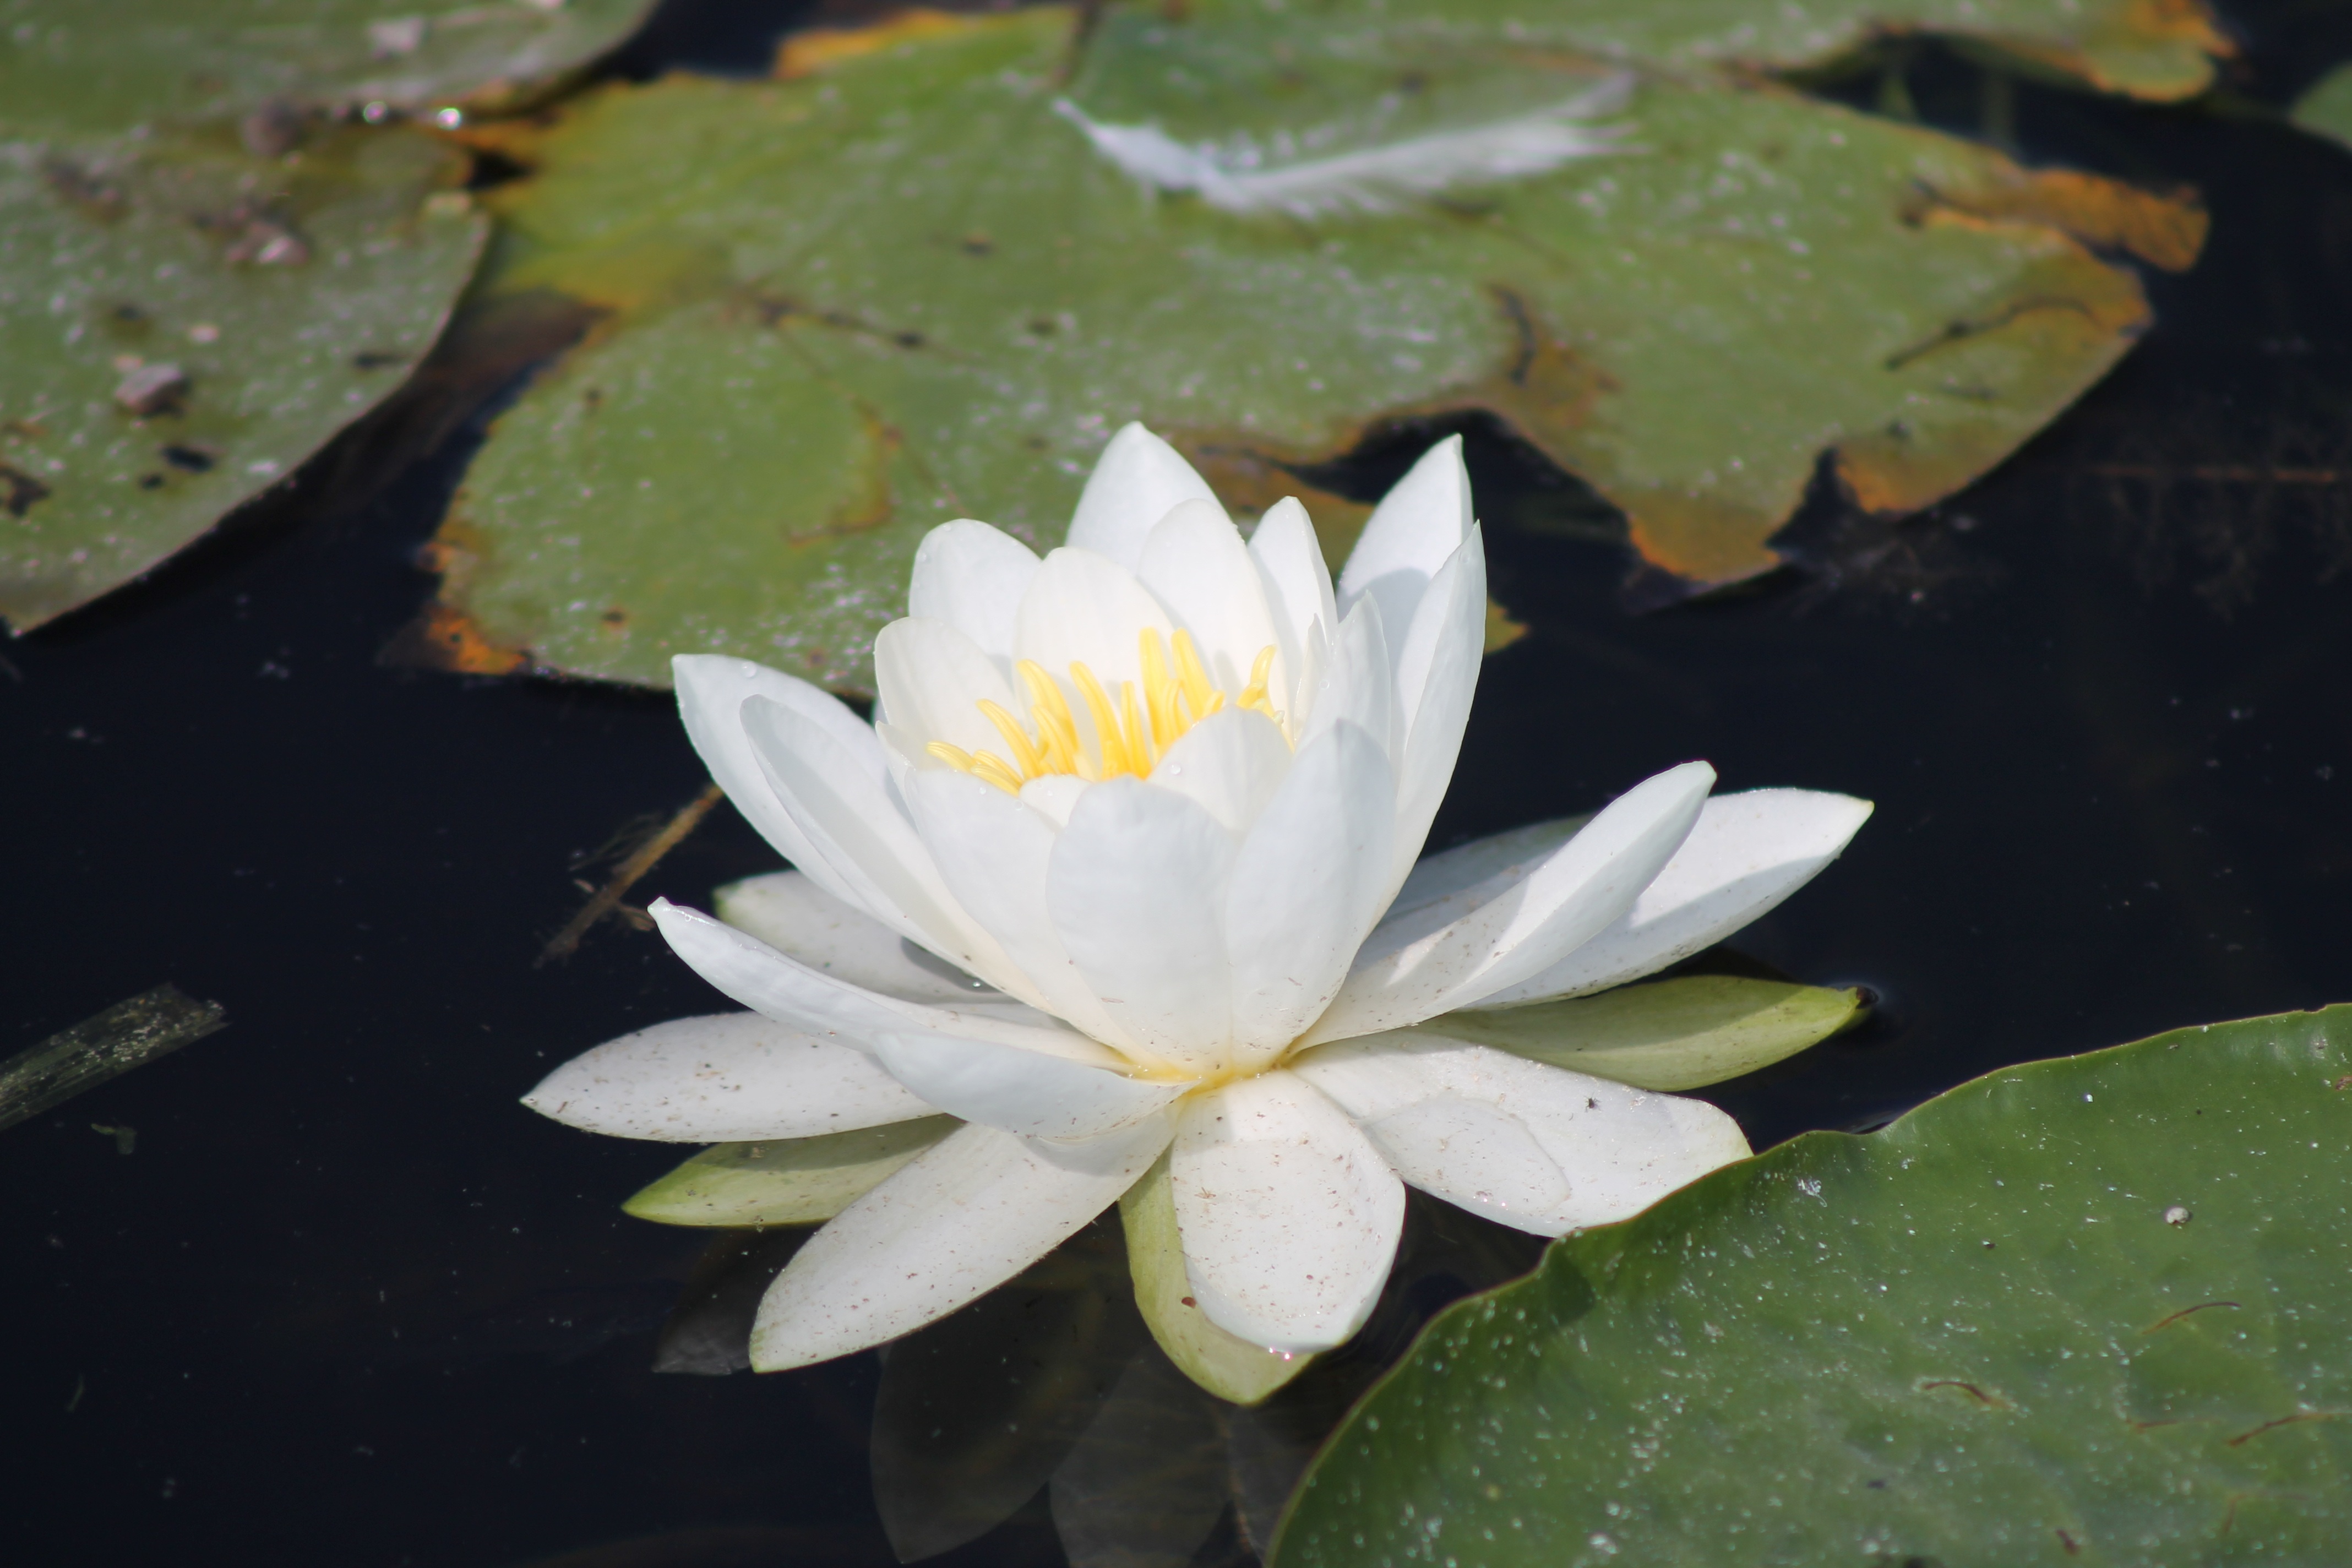
water, nature, marsh, plant, leaf, flower, petal, bloom, pond, green, botany, aquatic, yellow, sacred lotus, aquatic plant, flora, lily pad, lotus, lily, waterlily, flowering plant, land plant, lotus family